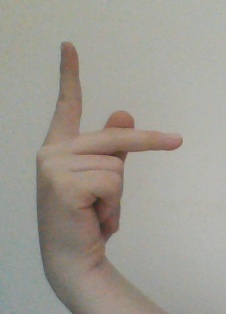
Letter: dha